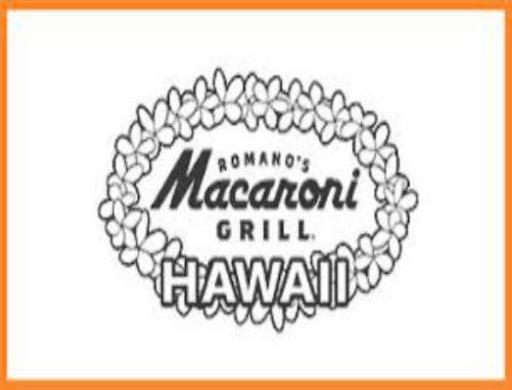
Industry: Food